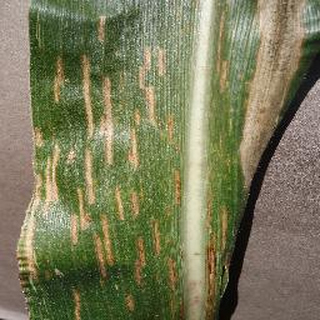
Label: corn_cercospora_leaf_spot